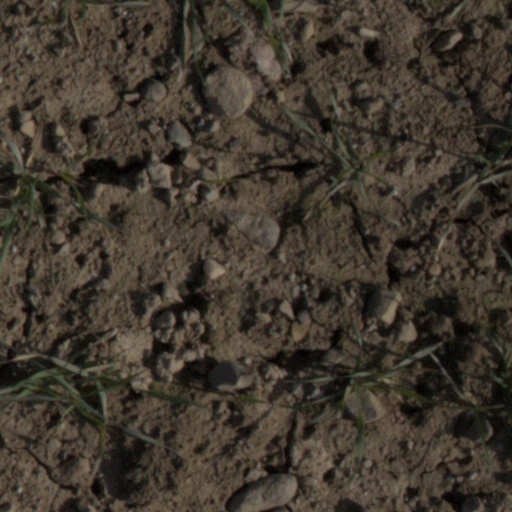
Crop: wheat